Krøyers Plads

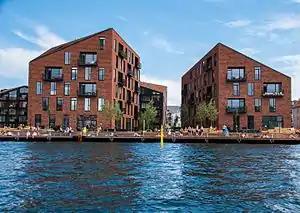
Krøyers Plads

Krøyers Plads is a waterfront mixed-use development in the Christianshavn neighbourhood of central Copenhagen, Denmark. It is located between Wilders Plads to the south and Grønlandske Handels Plads to the north. The current buildings were completed in 2016 and are inspired by the historic warehouses that dominate the waterfront.